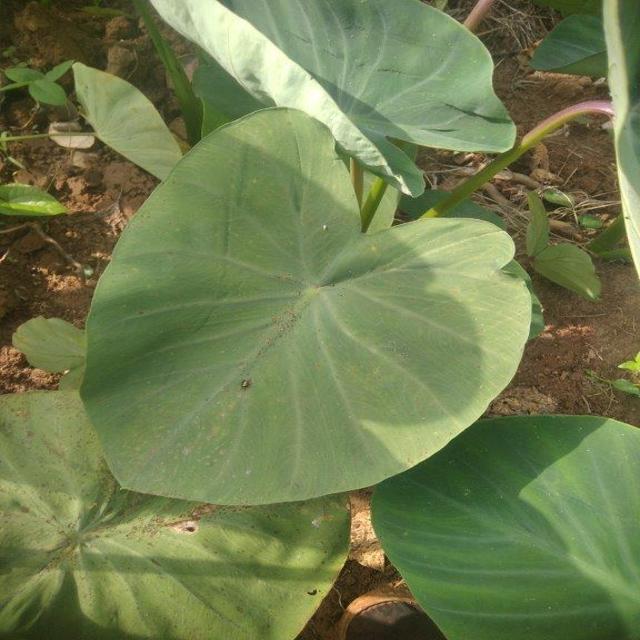
Label: Healthy